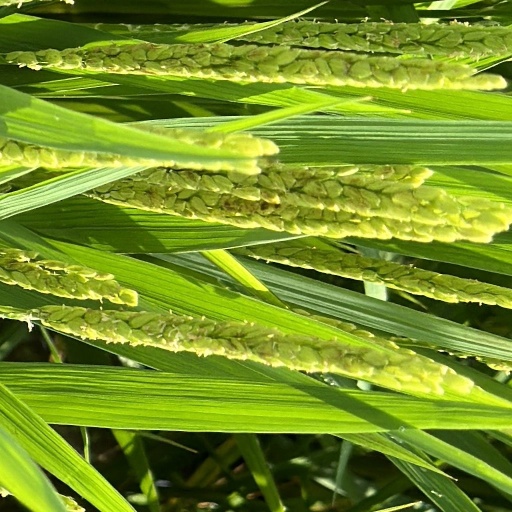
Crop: rice